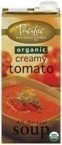
Item Name: PACIFIC FOODS SOUP GF CRM TMO ORG, 32 OZ, PK- 12
Value: 32.0
Unit: Fl Oz

Price: 4.71